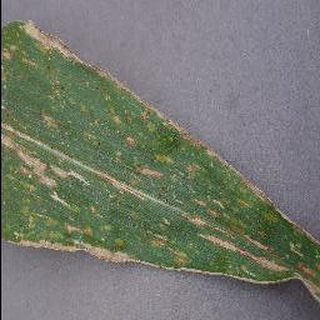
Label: corn_cercospora_leaf_spot